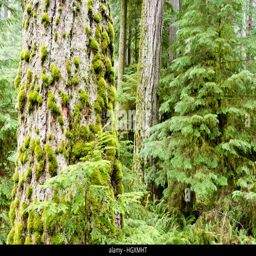
tourist attraction is a provincial park .